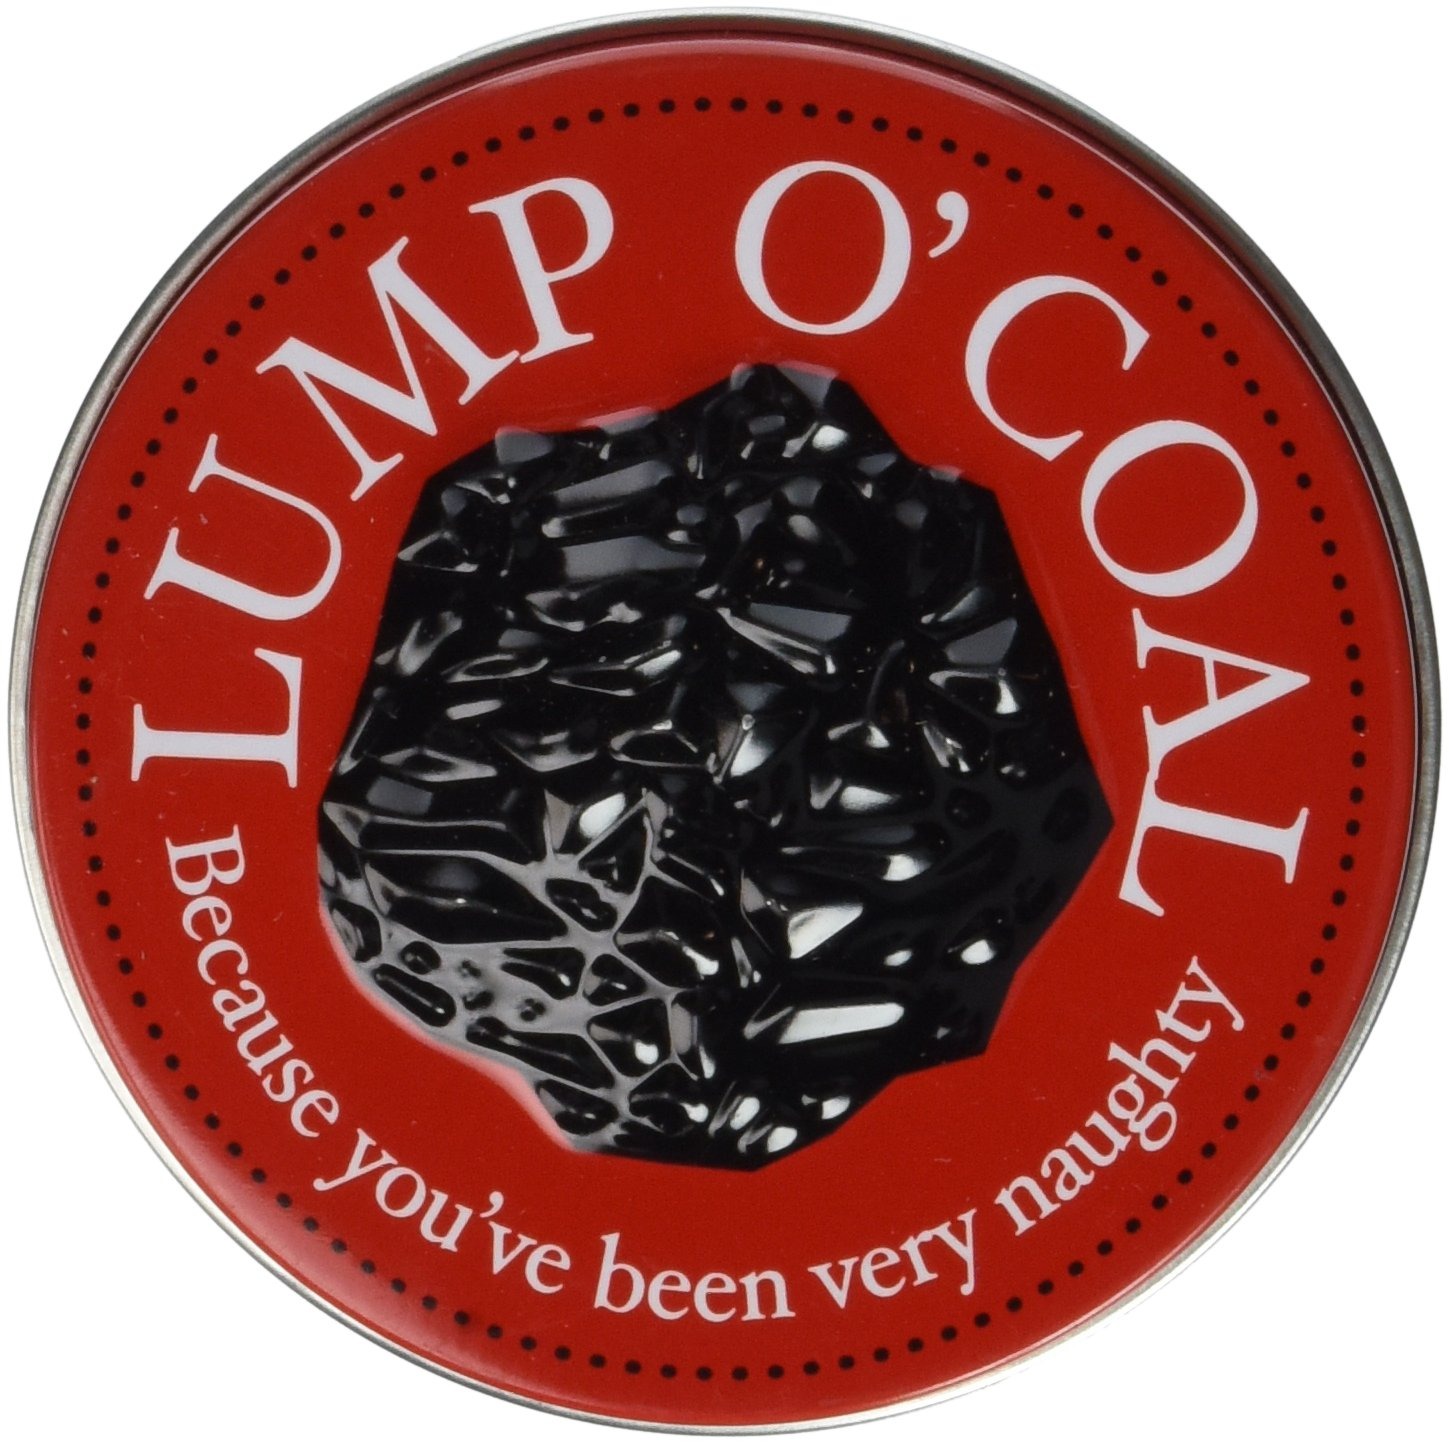
Item Name: Candy Tin Lump O Coal Coal Shaped Gum
Bullet Point 1: Very fun "lump of coal" naughty gum for a stocking or just to give for fun!
Bullet Point 2: 1 oz. Tin
Bullet Point 3: Have you been naughty or nice?
Value: 1.0
Unit: Count

Price: 7.99